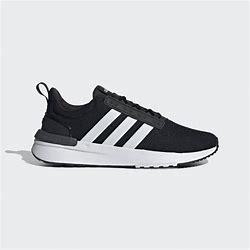
Brand: Adidas
Model: Racer TR21